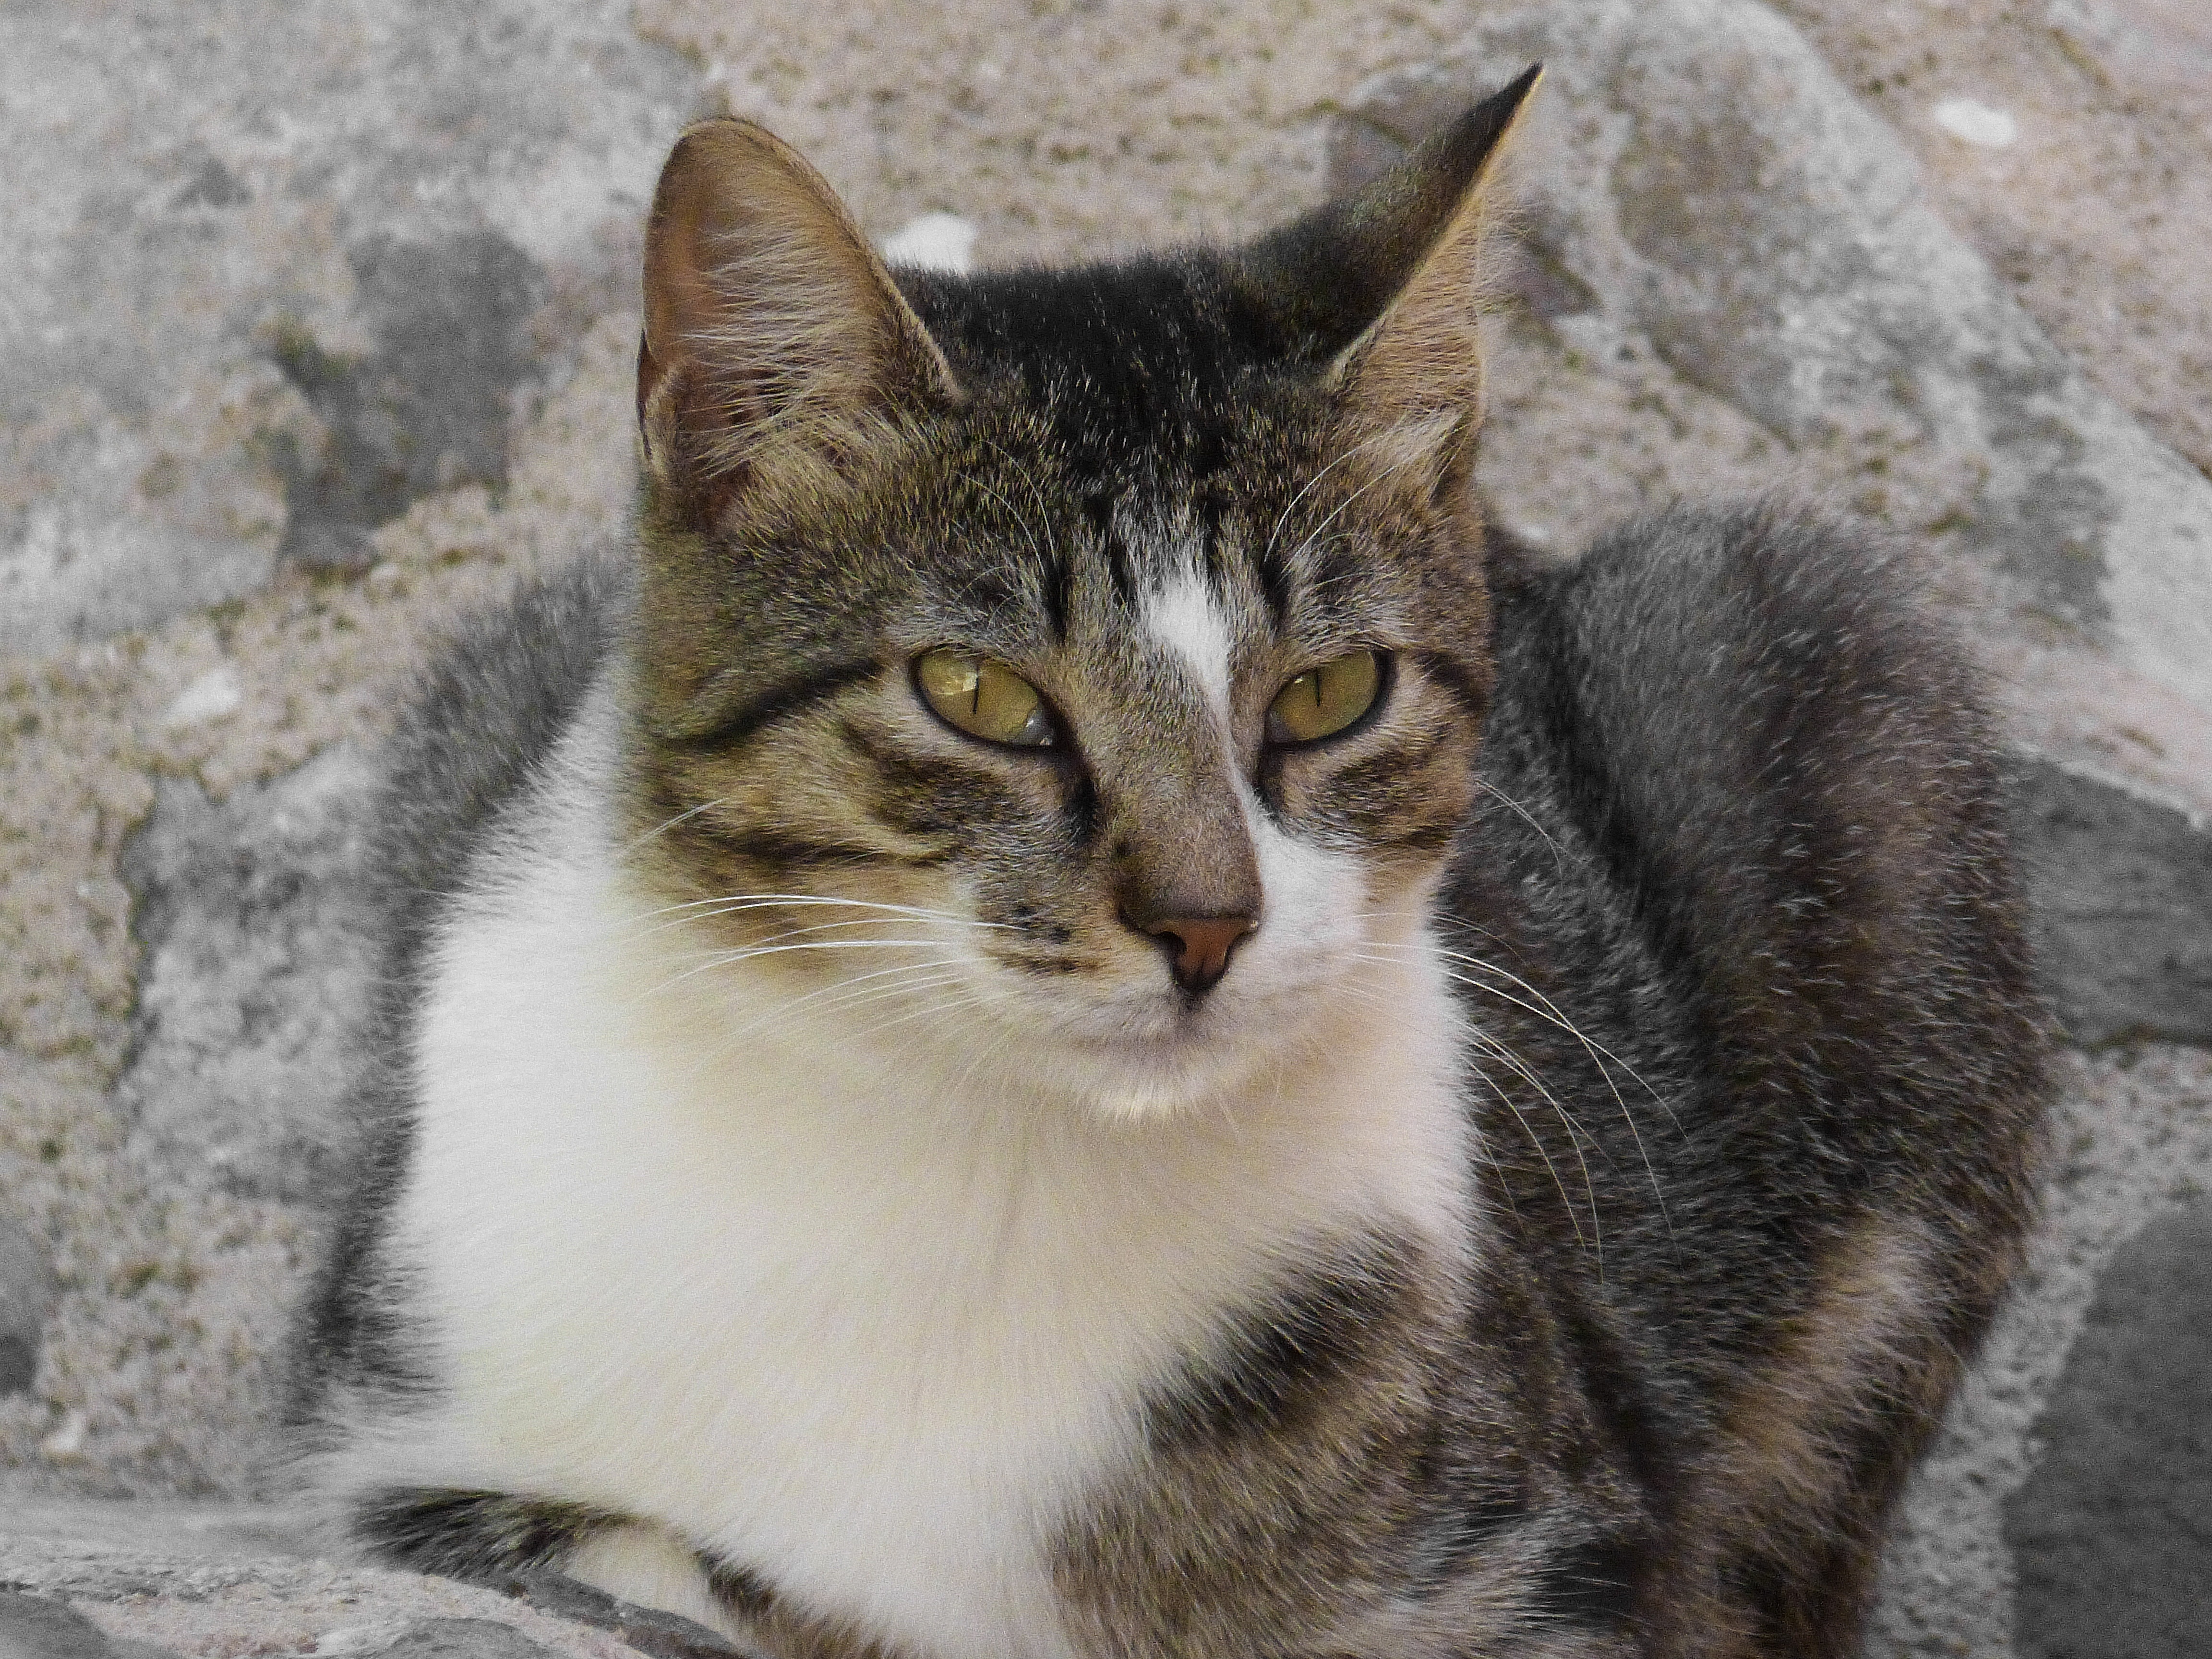
cat, feline, mammal, fauna, whiskers, vertebrate, tabby cat, green eyes, european shorthair, wild cat, small to medium sized cats, cat like mammal, domestic short haired cat, pixie bob, rusty spotted cat